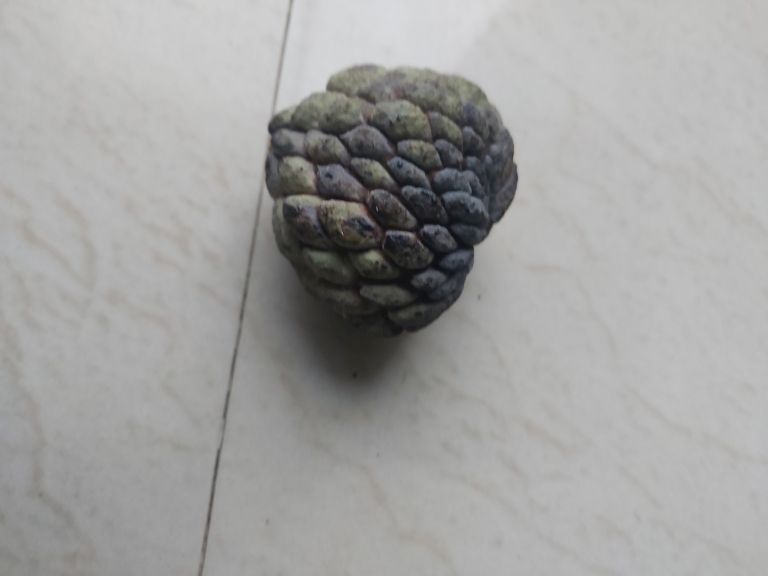
Disease label: Blank Canker